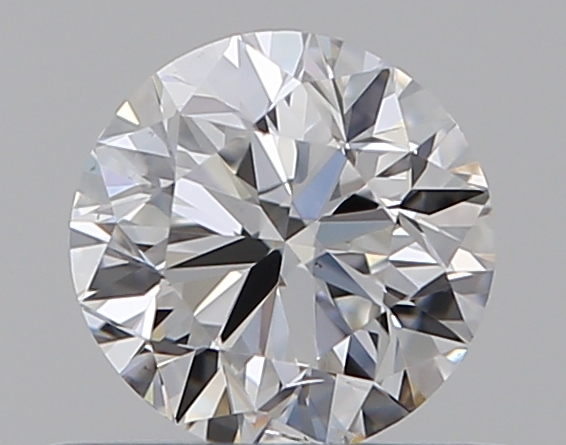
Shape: round
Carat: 0.5
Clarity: SI2
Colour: E
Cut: VG
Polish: EX
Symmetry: GD
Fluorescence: N
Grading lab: GIA
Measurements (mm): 4.9 x 4.99 x 3.19